2010 MLS SuperDraft

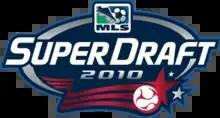

The 2010 MLS SuperDraft was the eleventh annual SuperDraft presented by Major League Soccer. It was held on January 14, 2010 in Philadelphia, Pennsylvania, during the 2010 NSCAA Convention. The 2010 SuperDraft consisted of four rounds with sixteen selections each, for a total of 64 players selected during the draft. The draft preceded the 2010 MLS season.